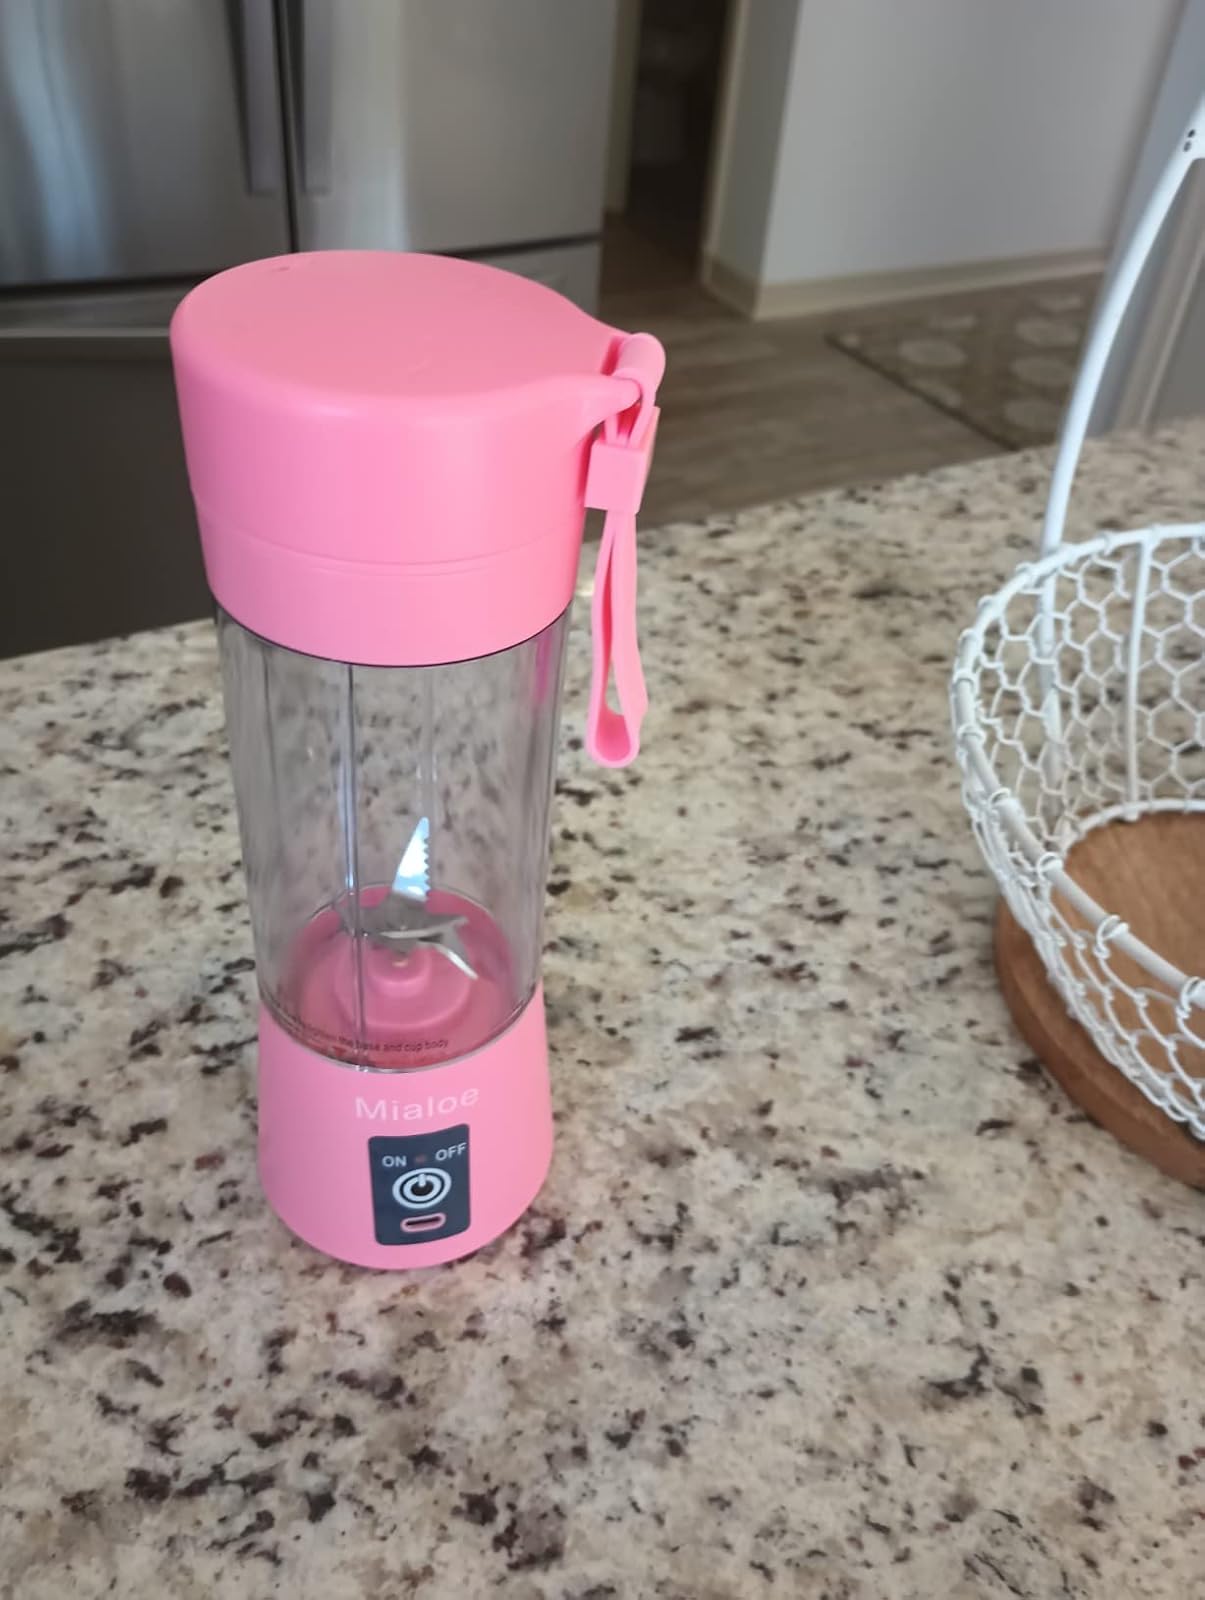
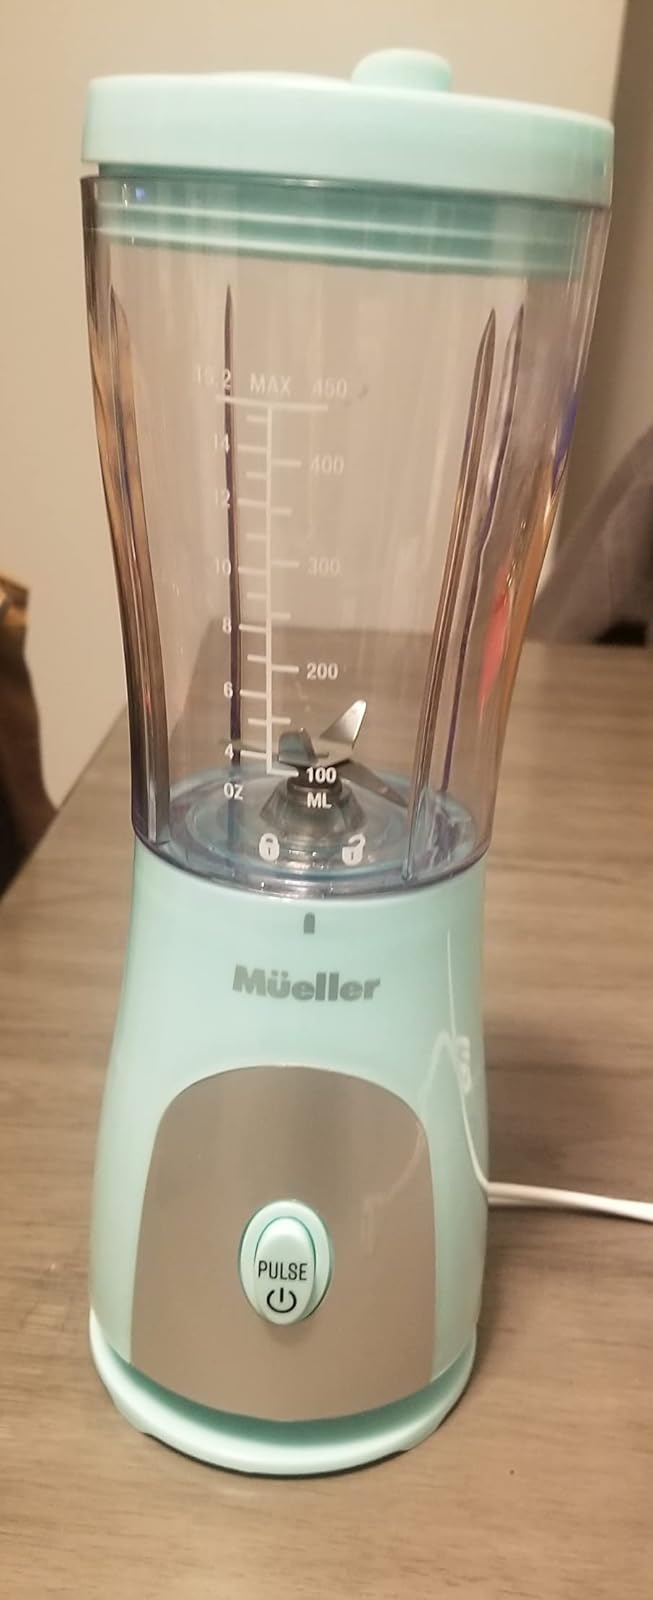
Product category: items_blender
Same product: no